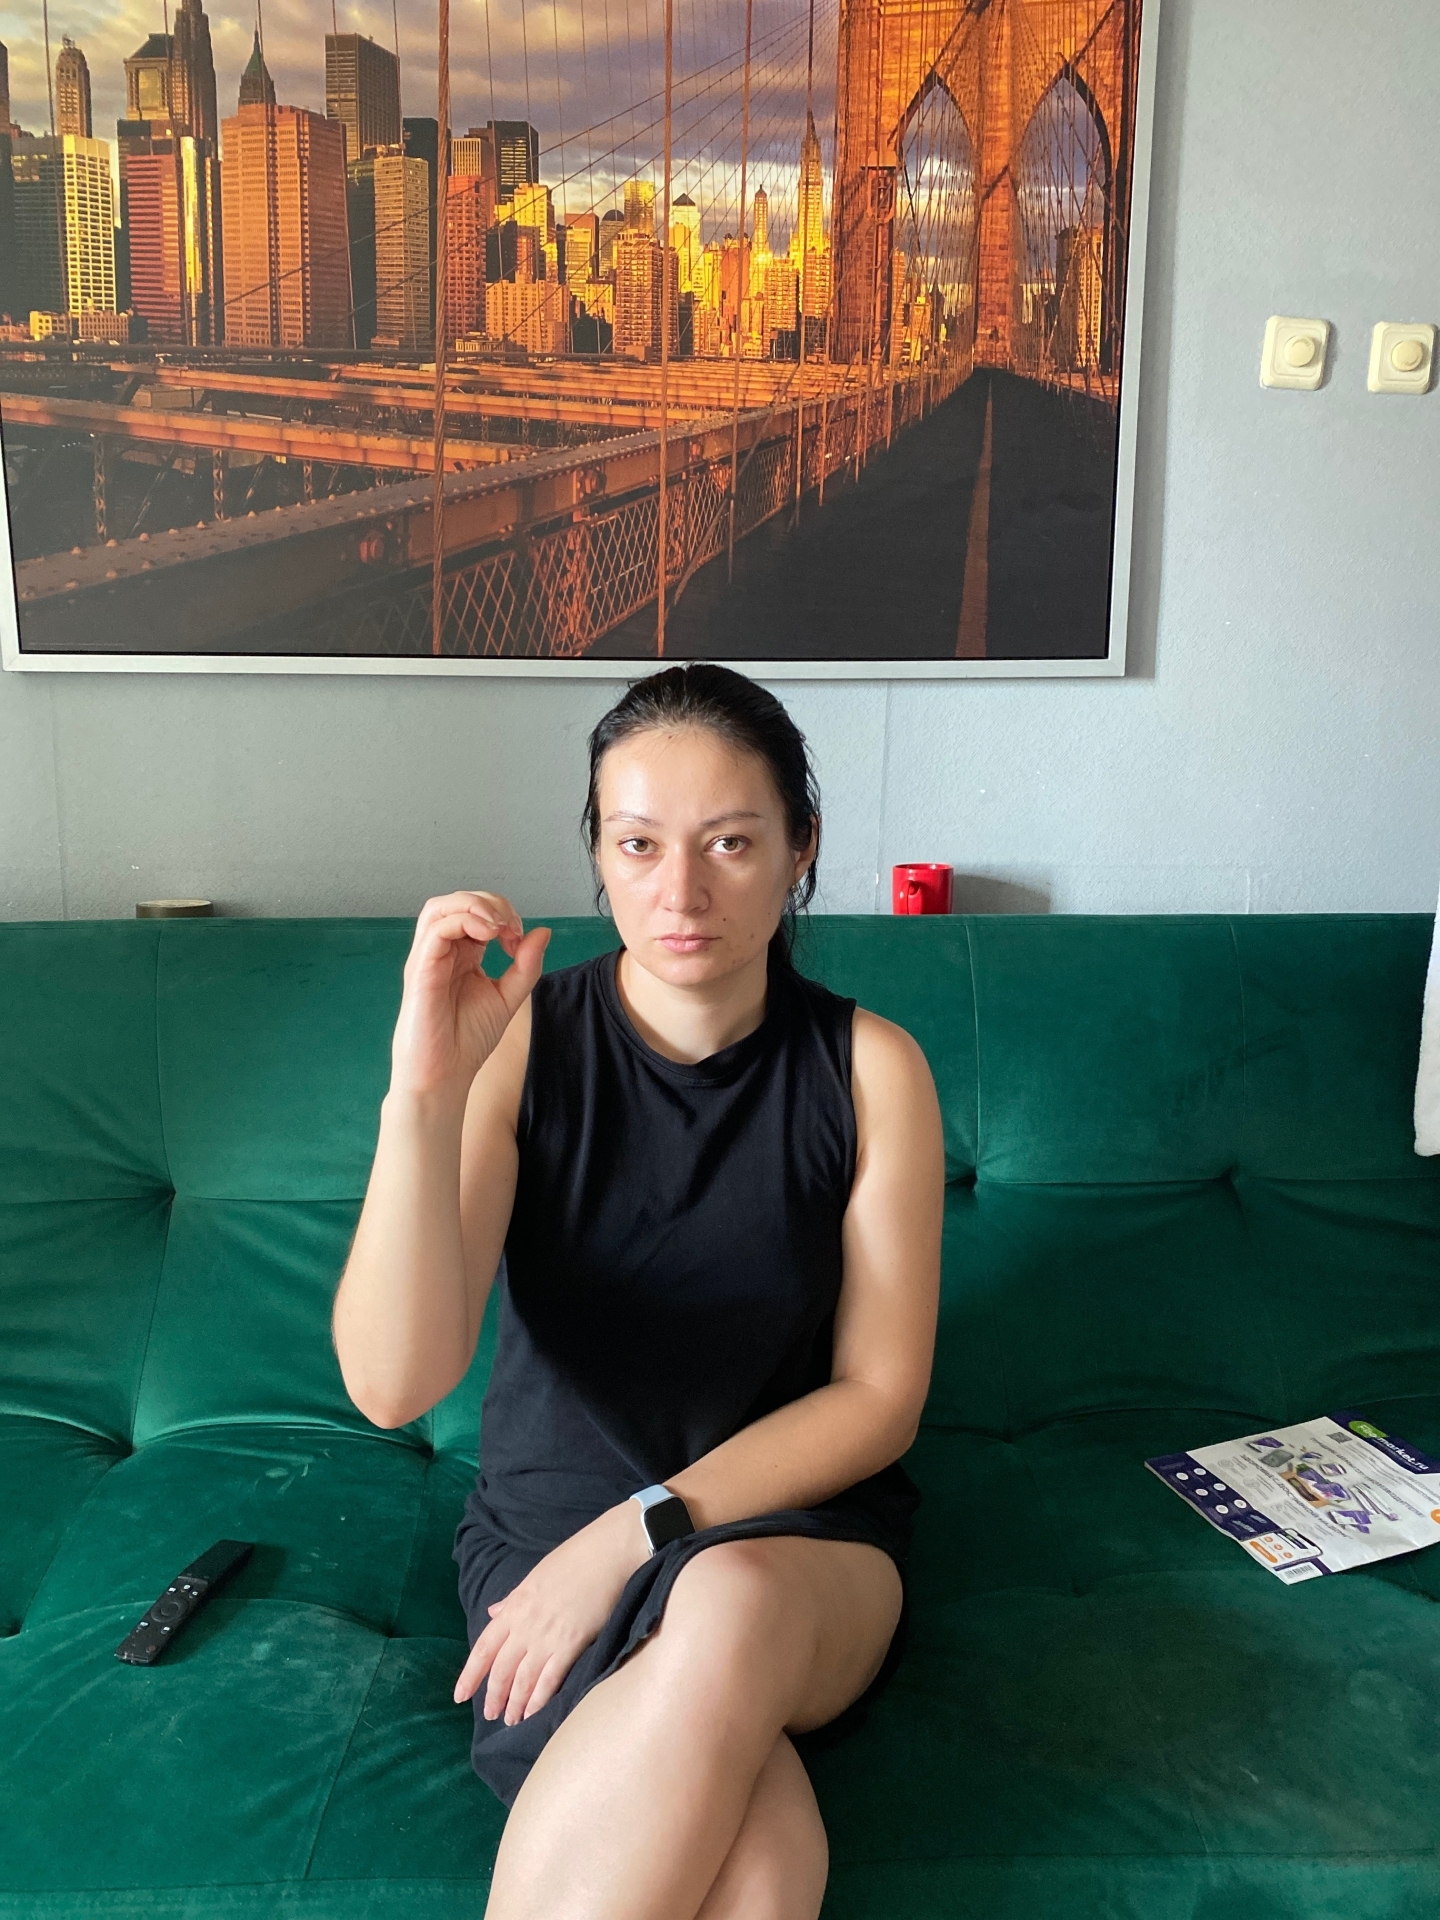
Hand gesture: grip